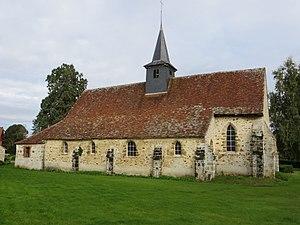
Vue générale de l'église
Margny est une commune française, située dans le département de la Marne en région Grand Est.